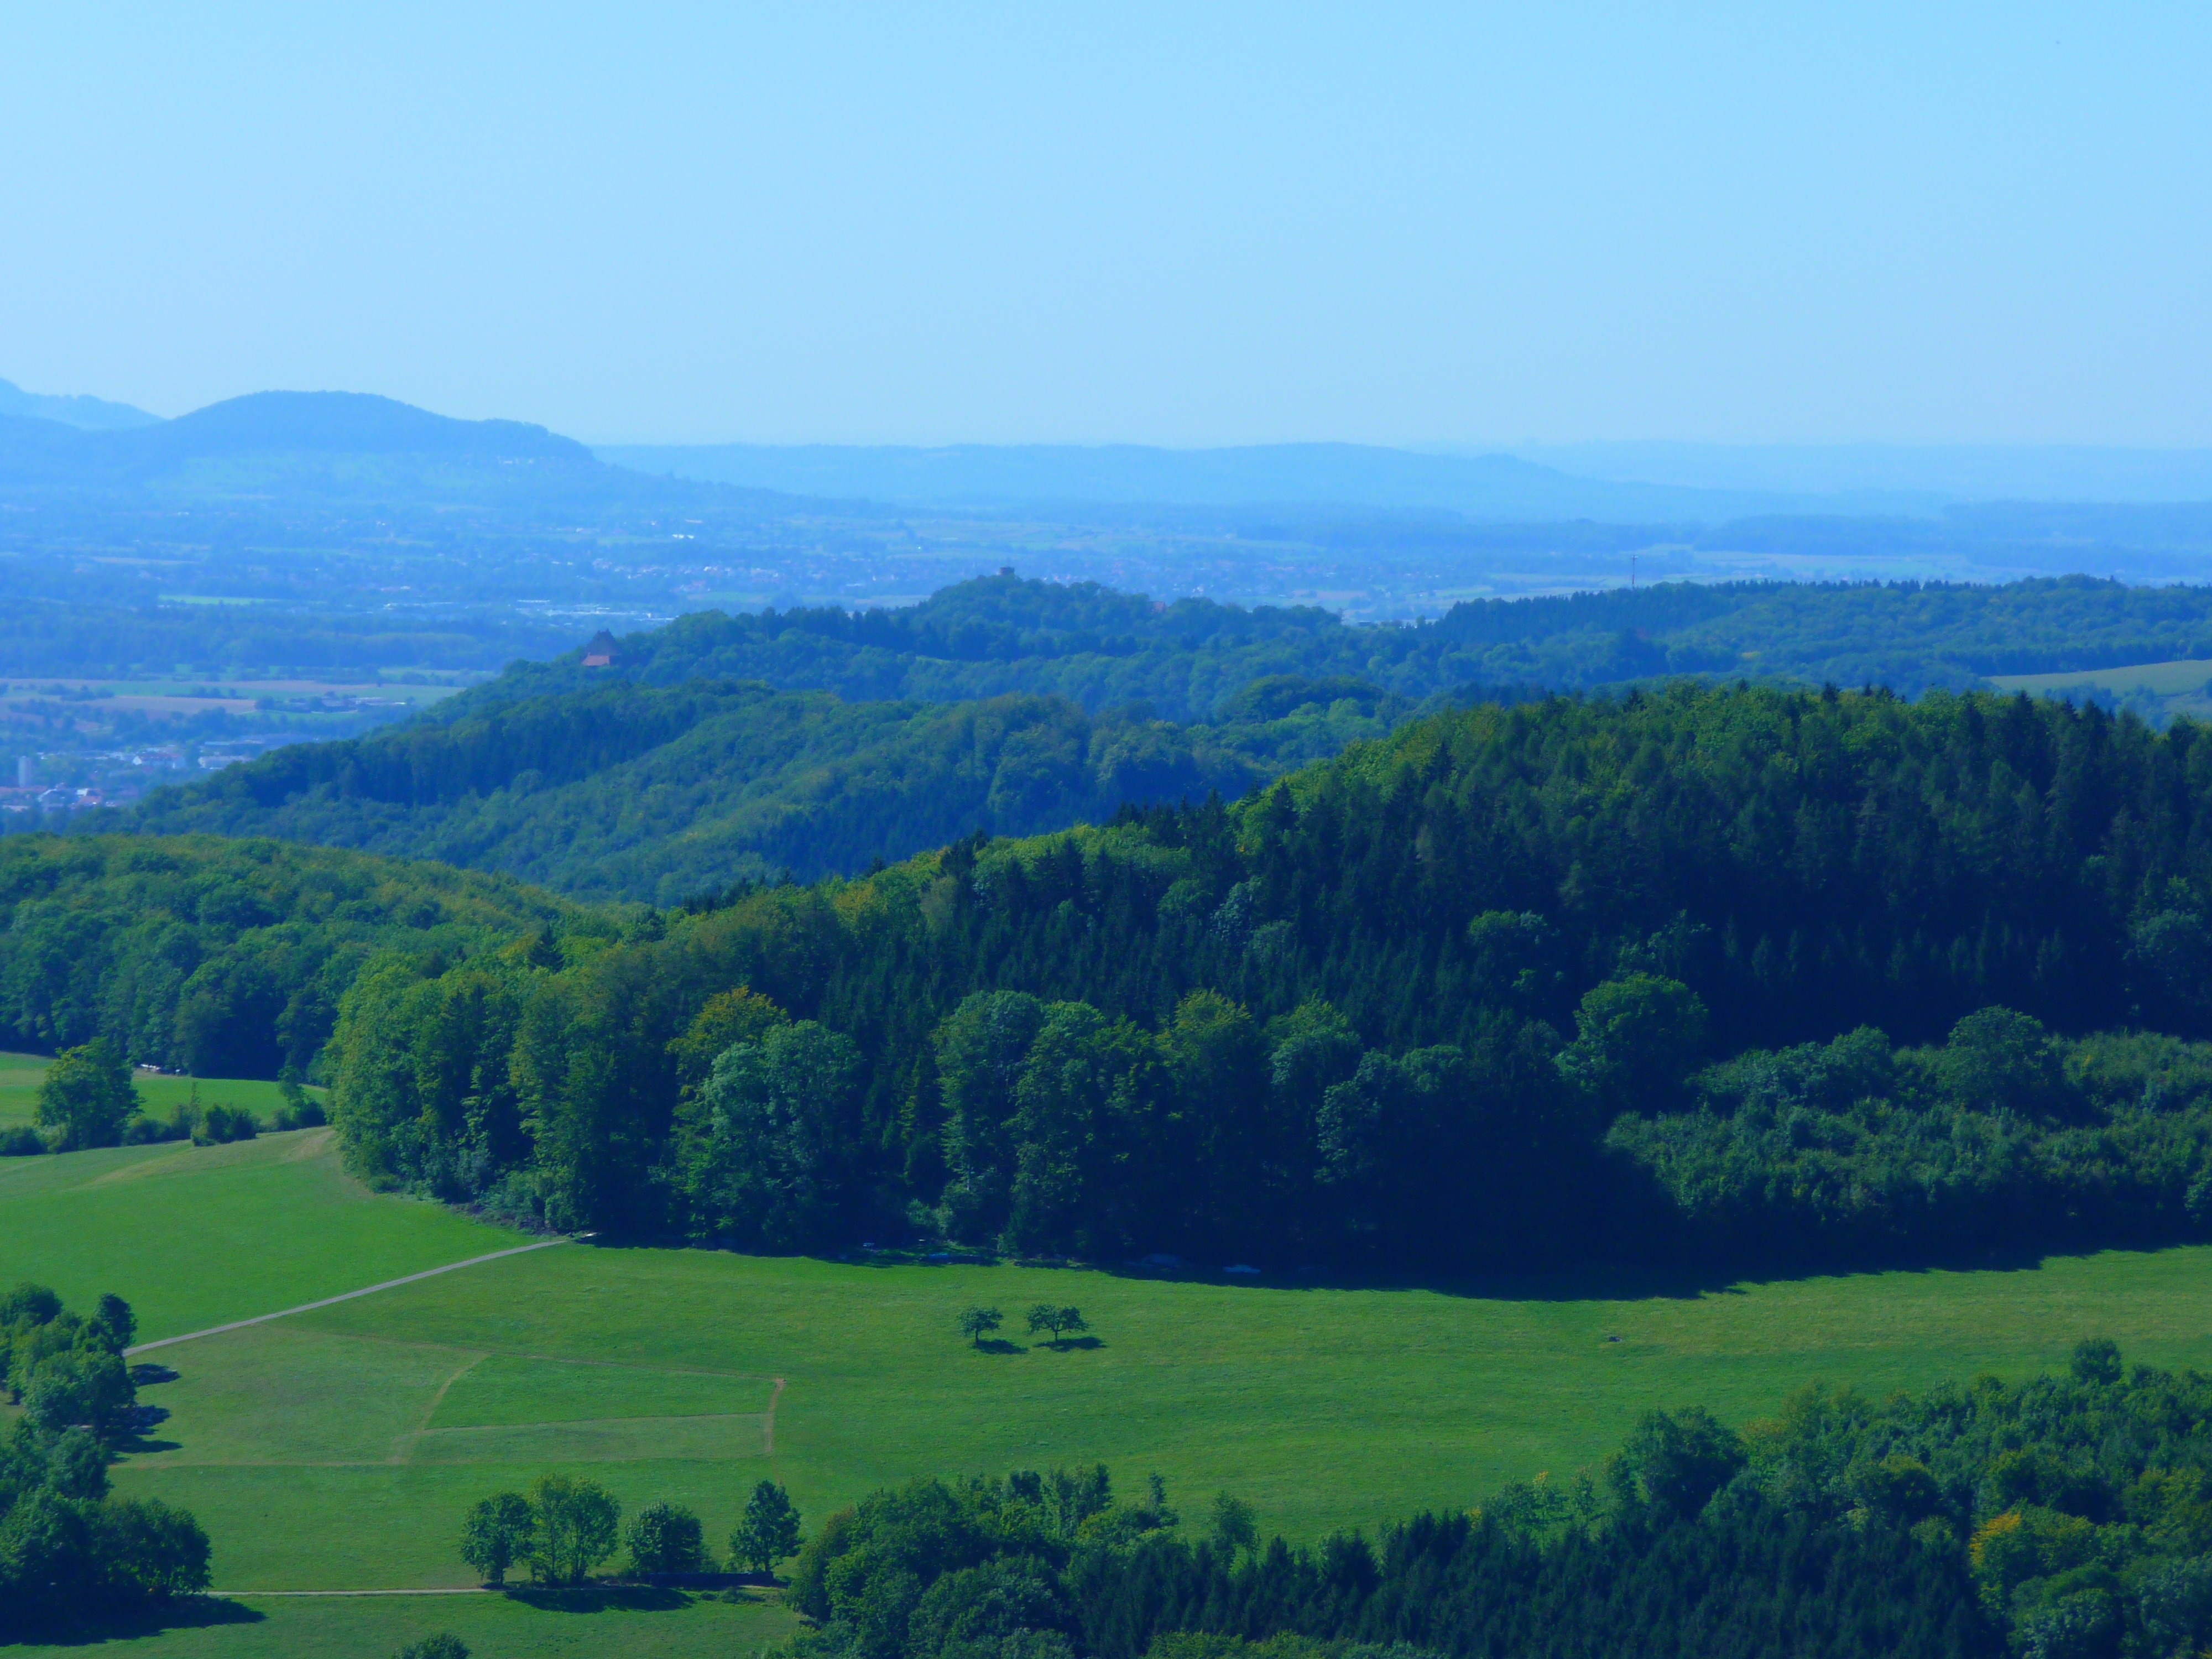
landscape, tree, nature, forest, wilderness, mountain, sky, field, meadow, hill, lake, valley, mountain range, pasture, haze, blue, reservoir, ridge, plain, grassland, plateau, fell, habitat, idyll, ecosystem, rural area, reported, aerial photography, swabian alb, aichelberg, natural environment, geographical feature, atmospheric phenomenon, mountainous landforms